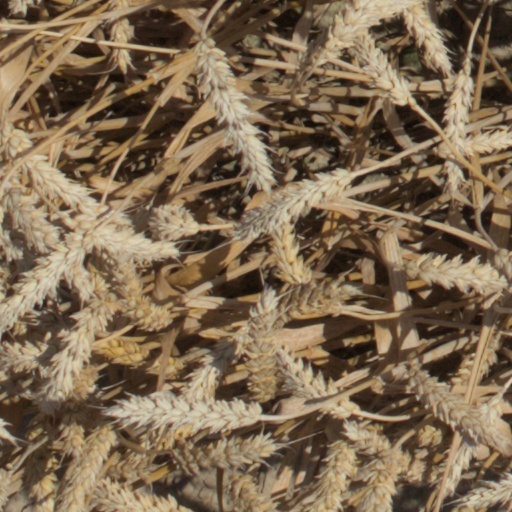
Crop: wheat